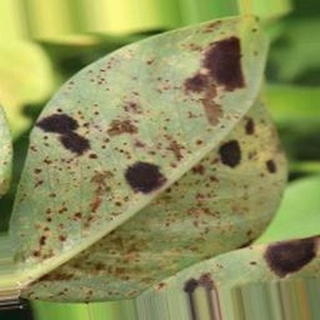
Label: groundnut_rust